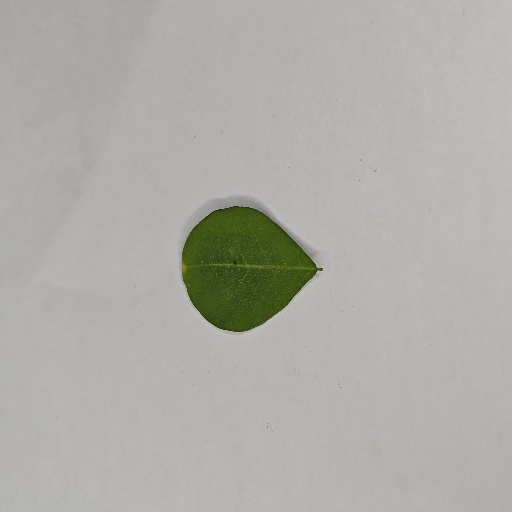
Species: Sojina
Leaf condition: Healthy Leaf